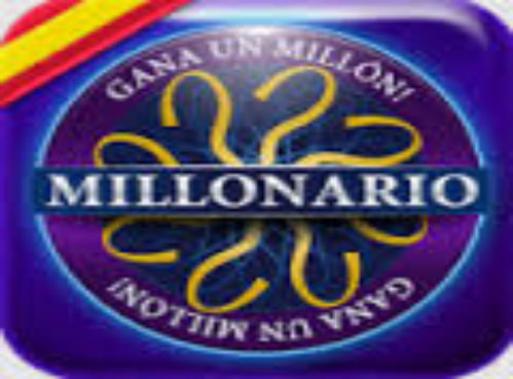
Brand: millonario
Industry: Others